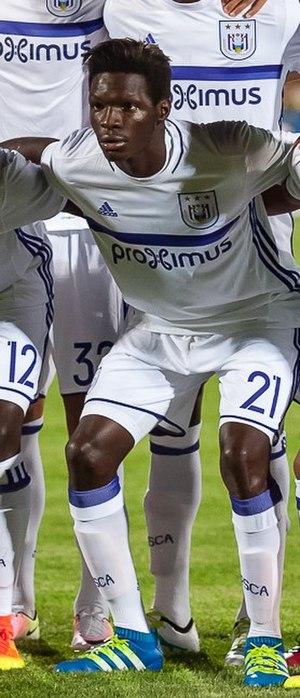
Fabrice N'Sakala est un footballeur international congolais né le 21 juillet 1990 au Blanc-Mesnil. Il évolue au poste d'arrière gauche ou de milieu de terrain.